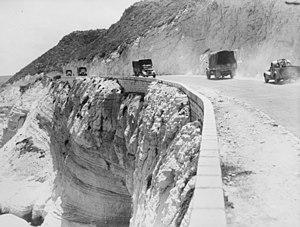
Les Campagnes d'Afrique, du Moyen-Orient et de Méditerranée de la Seconde Guerre mondiale se déroulent de 1940 à 1945 ; elles regroupent l'ensemble des opérations militaires s'étant déroulées sur le continent africain, au Moyen-Orient, dans le bassin méditerranéen et dans les pays d'Europe du Sud occupés après la victoire de l'Axe sur le front de l'Ouest en 1940.